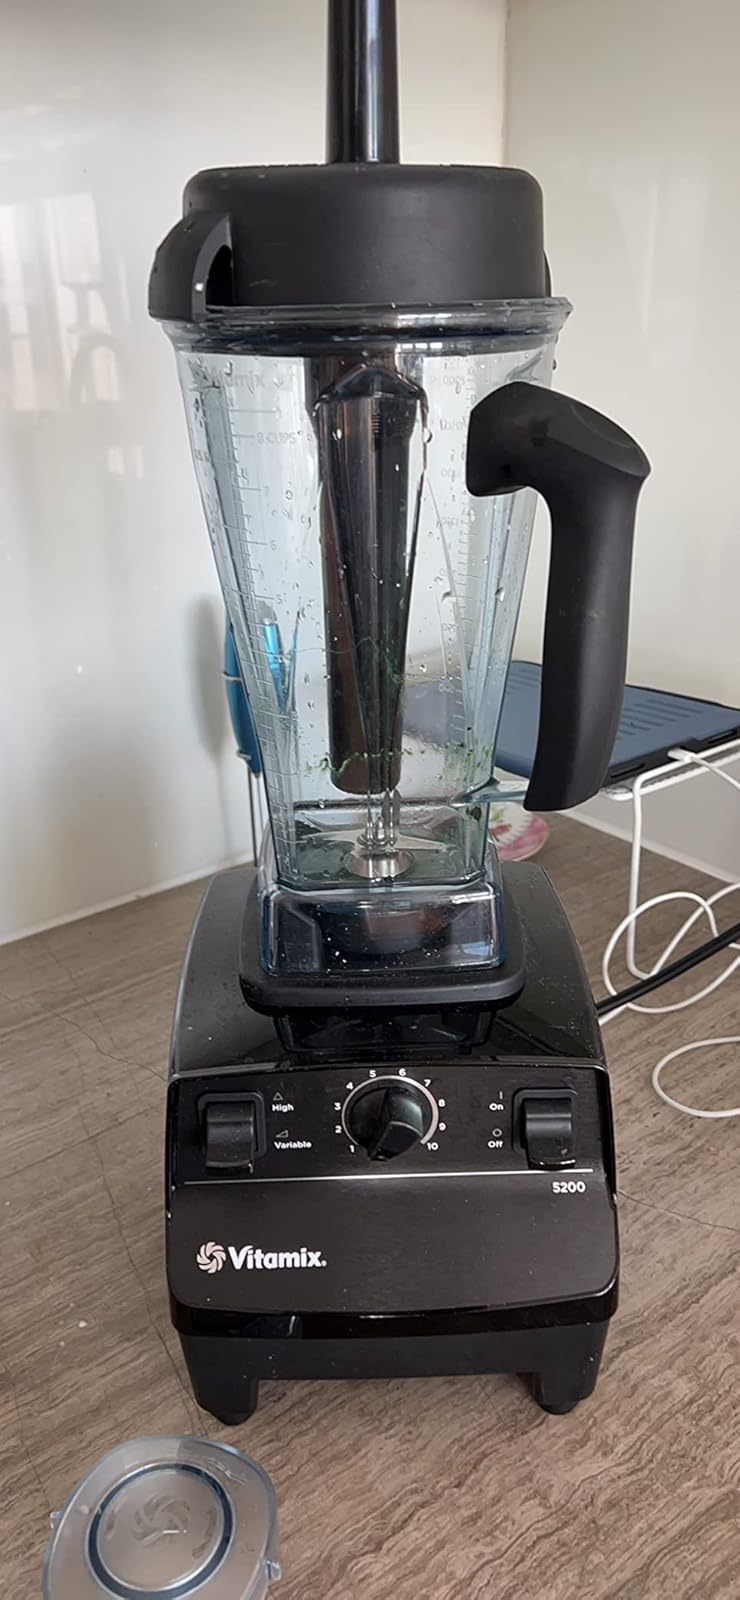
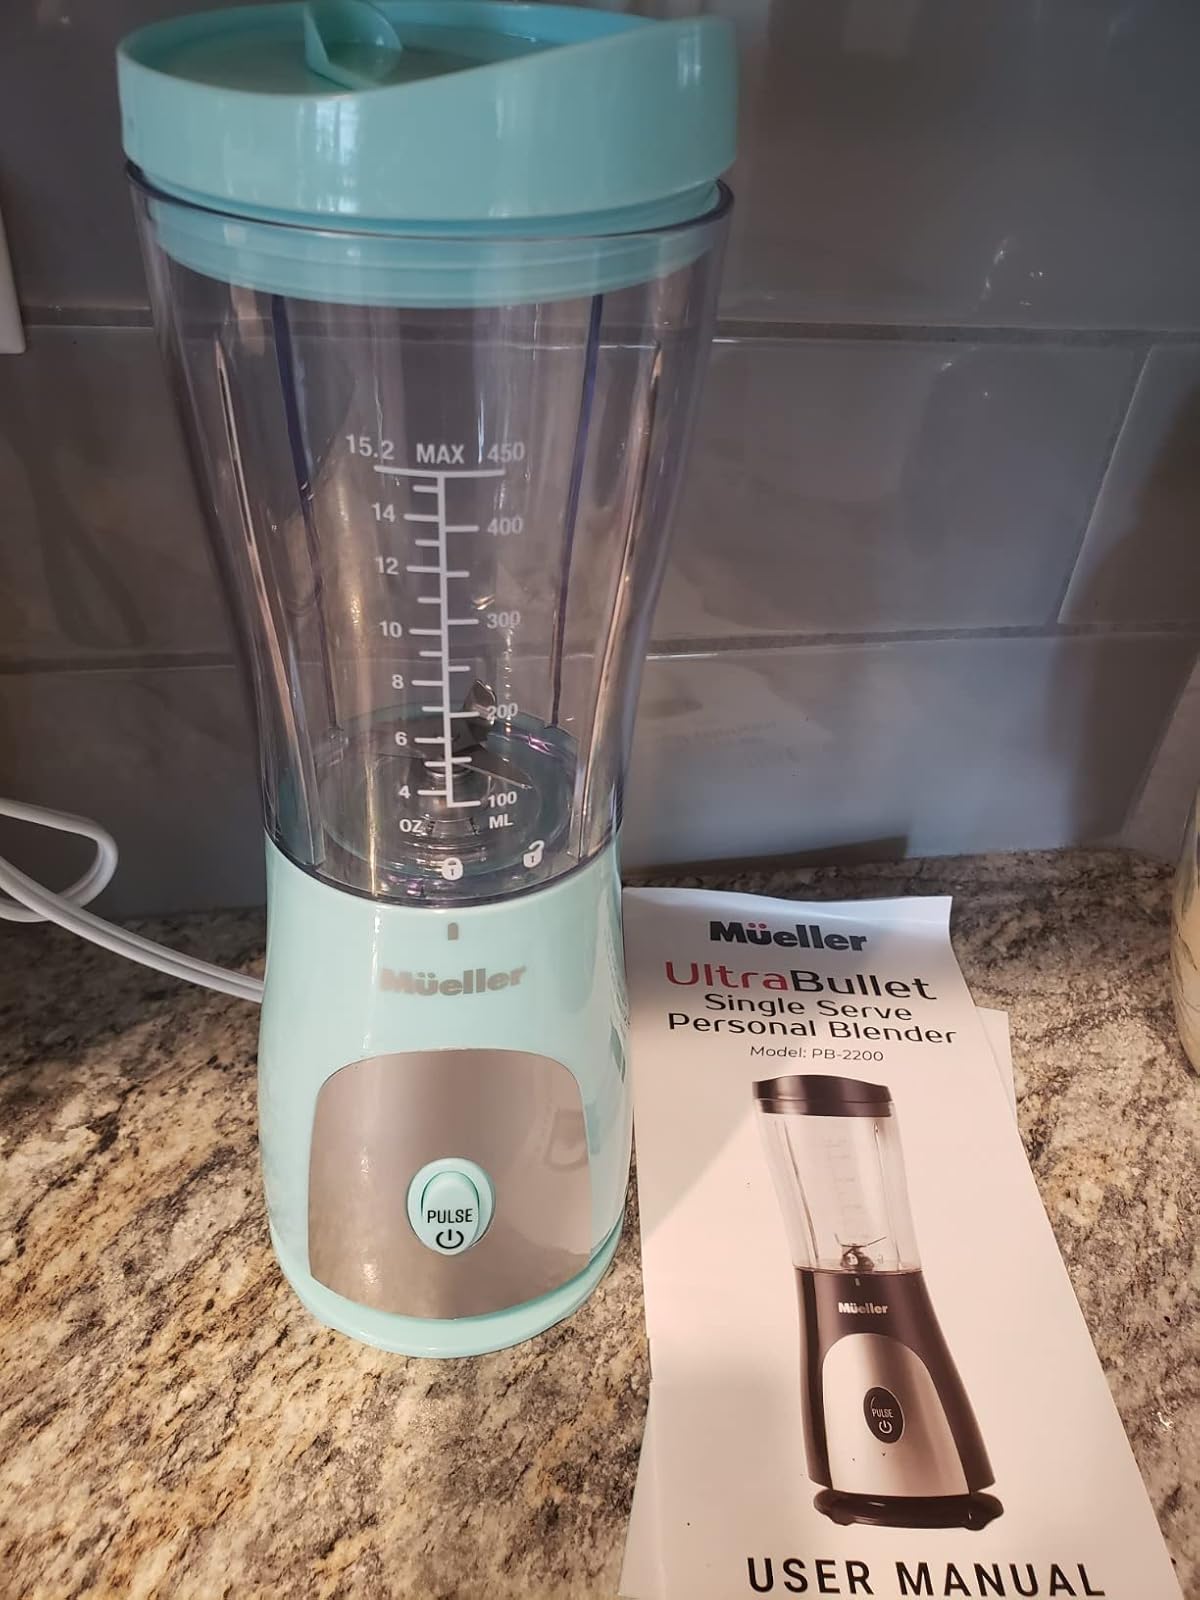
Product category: items_blender
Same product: no